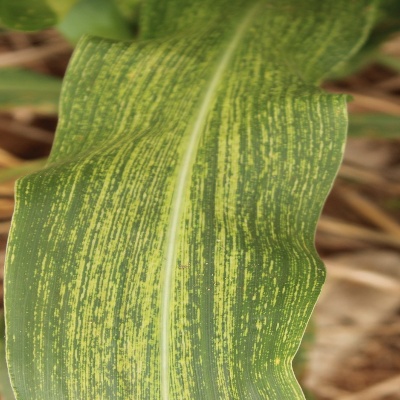
Crop: Maize
Condition: streak virus